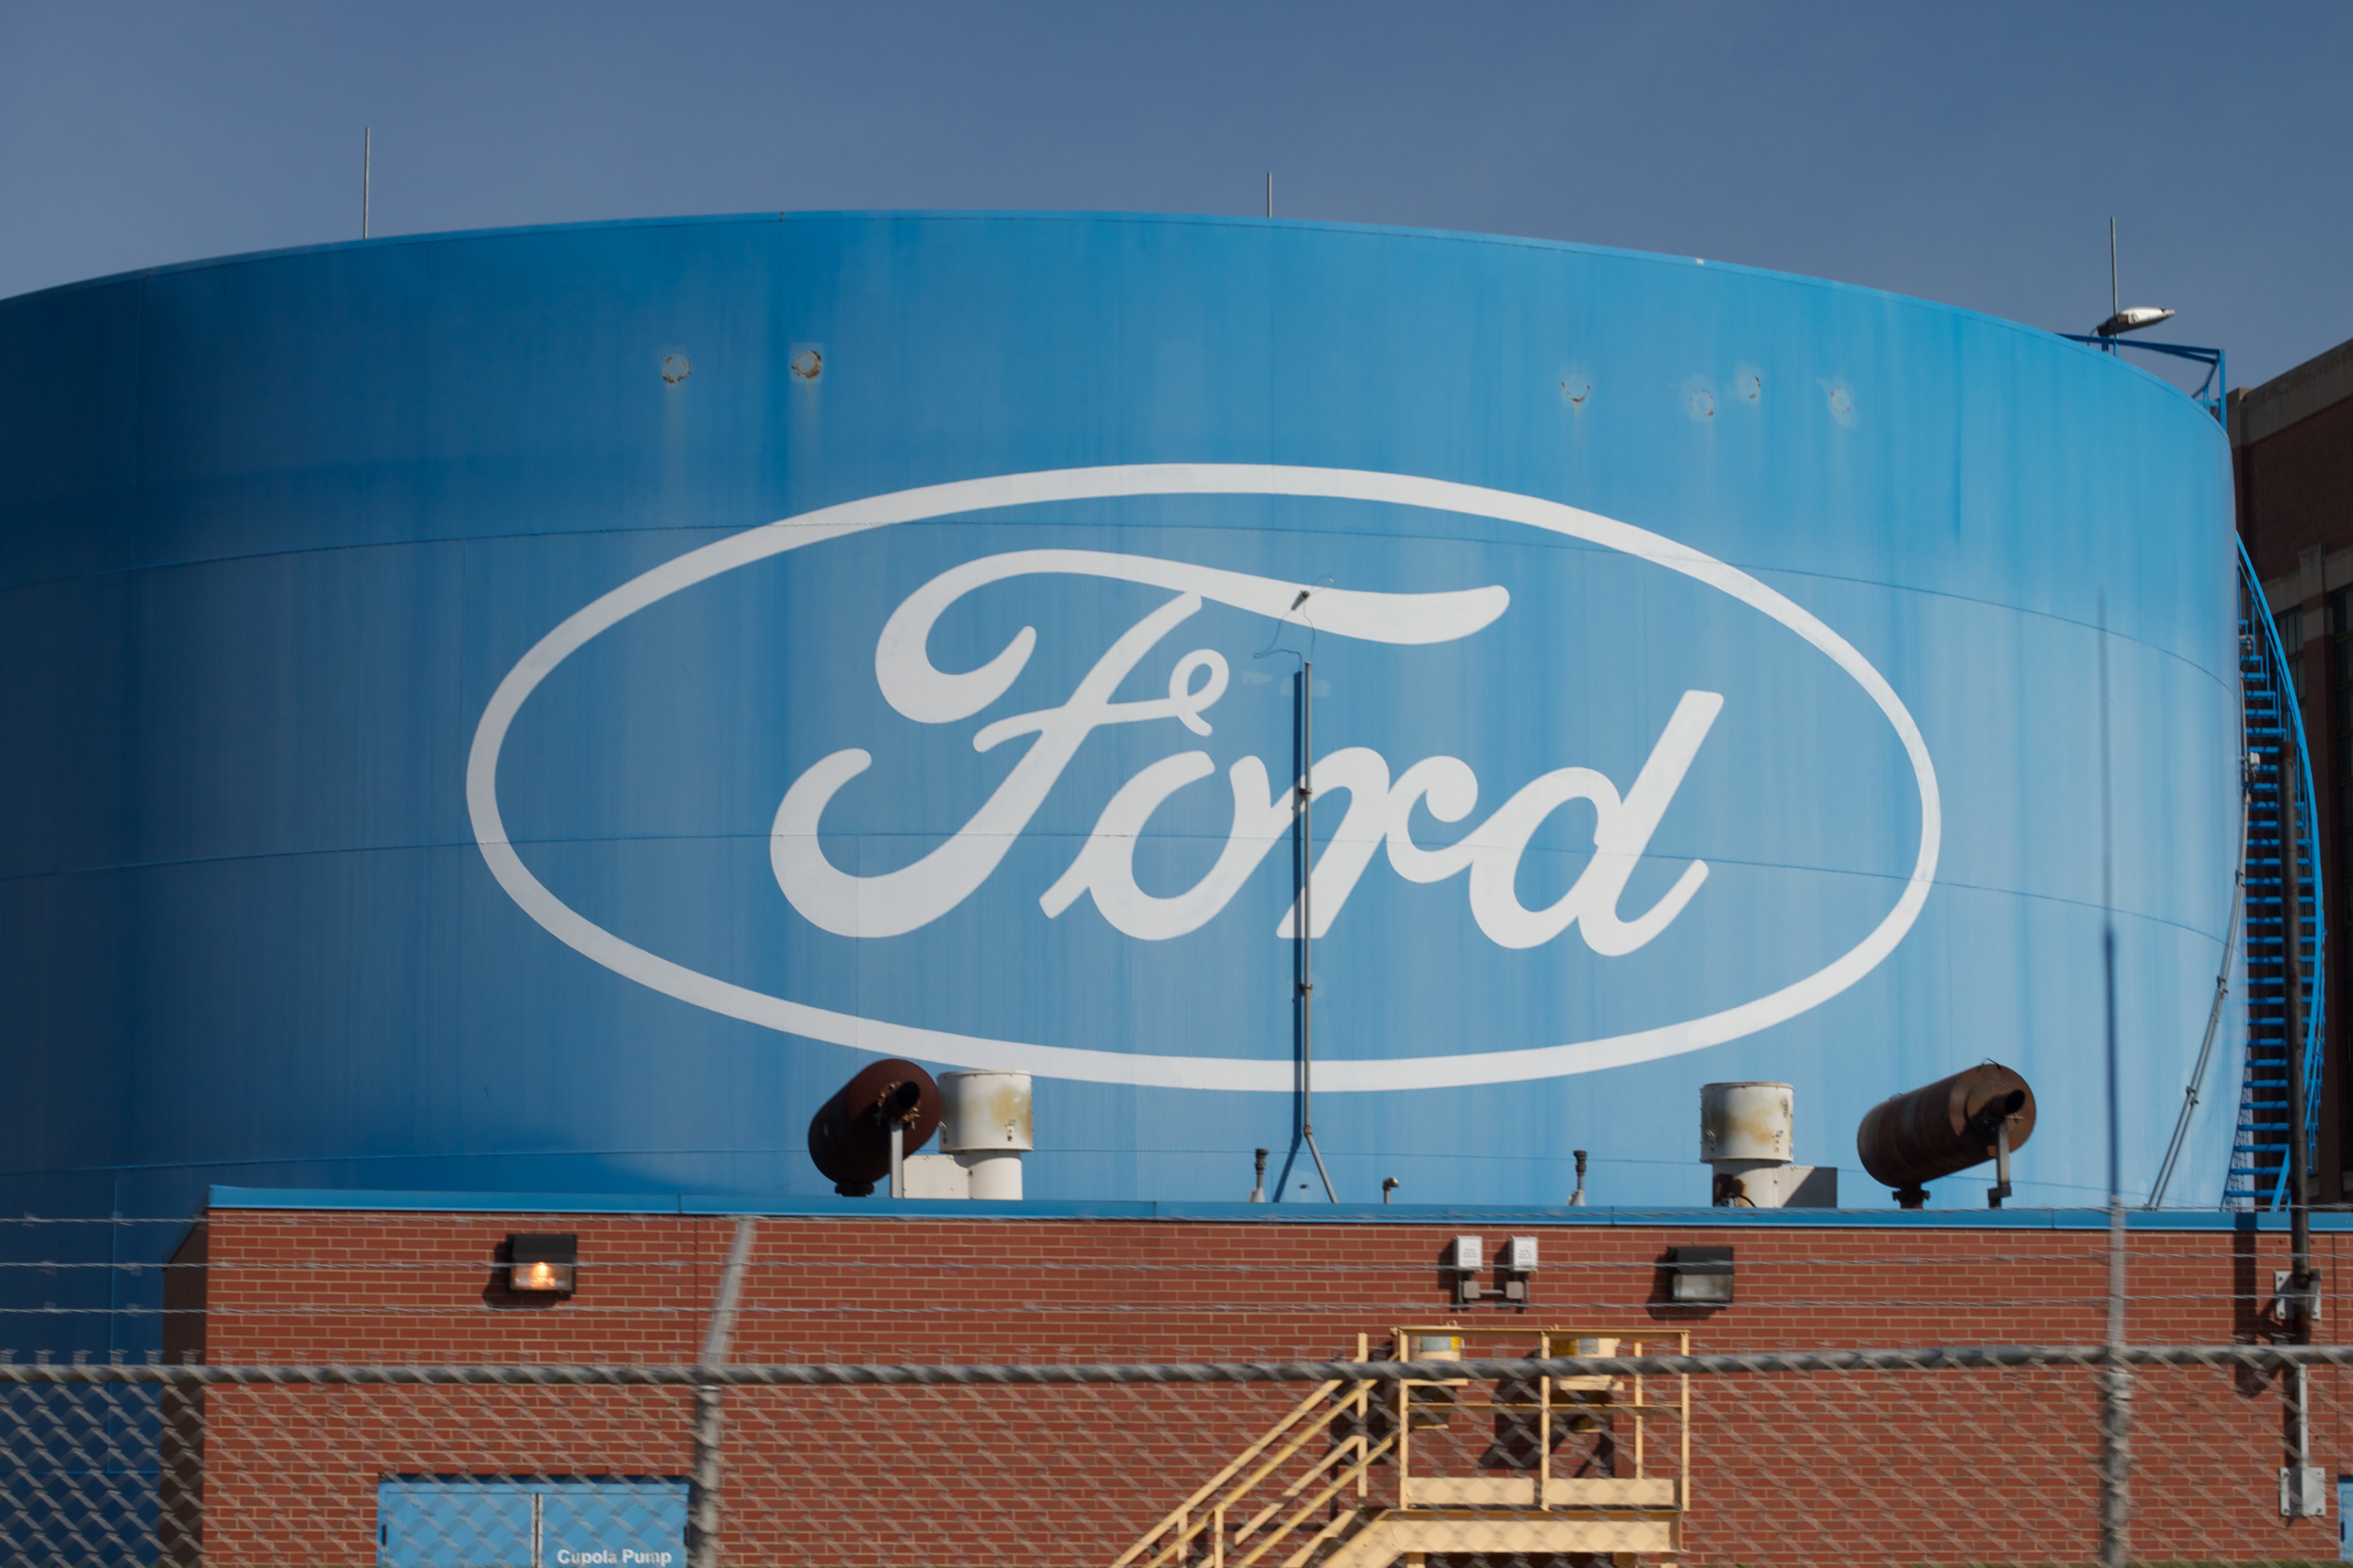
structure, advertising, sign, blue, signage, stadium, arena, odyssey, scoreboard, sport venue, display device, electronic signage